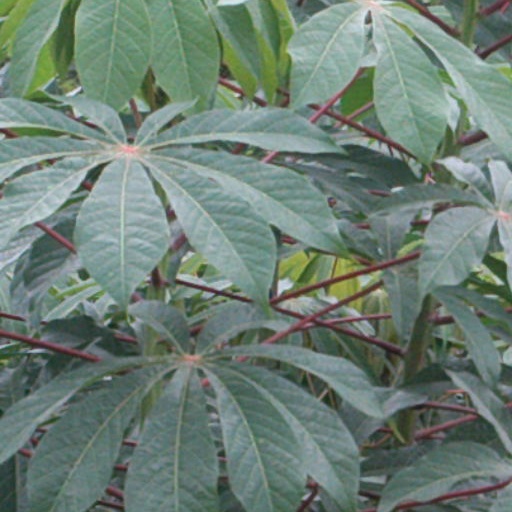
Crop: cassava